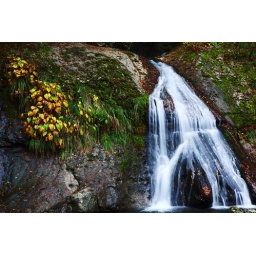
The water plants near the waterfall were colored in the autumn colors.